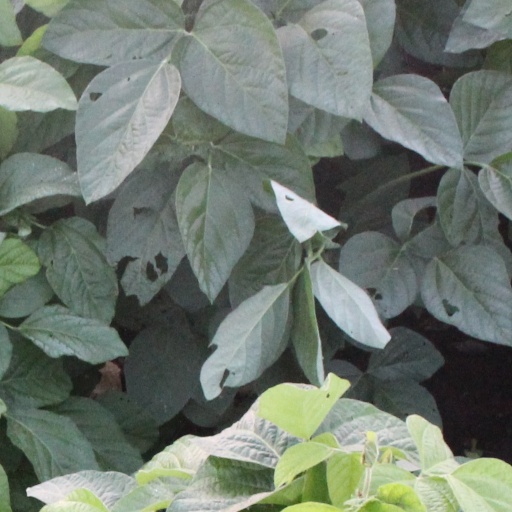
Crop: soybean